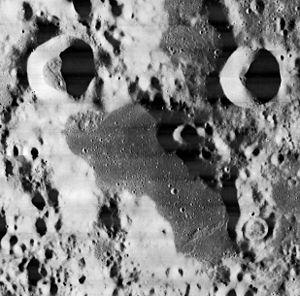
Joseph Liouville est un mathématicien français.
Liouville est un cratère lunaire situé à l'est de la face visible de la Lune. Il se trouve à l'est du cratère Respighi et à côté du grand cratère Dubyago.
Respighi est un cratère lunaire situé à l'est de la face visible de la Lune. Il se trouve à l'ouest du cratère Liouville et à côté du grand cratère Dubyago.